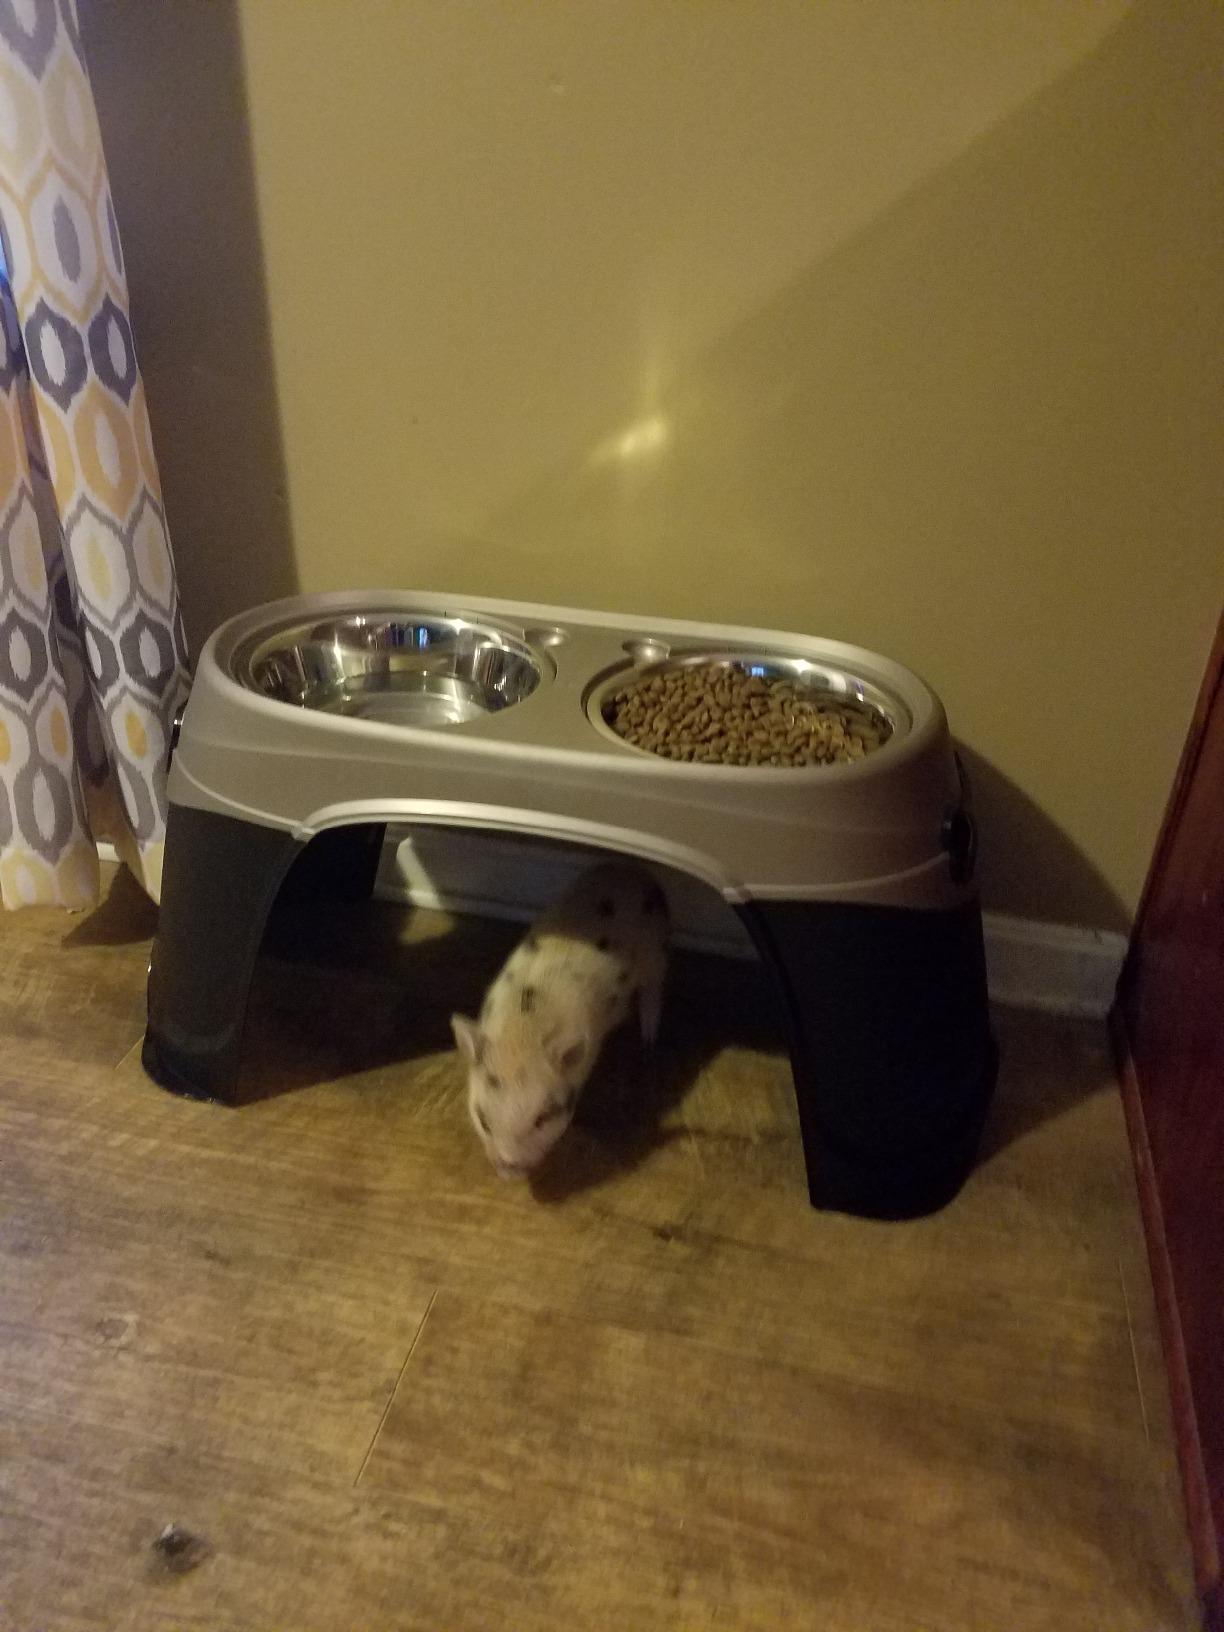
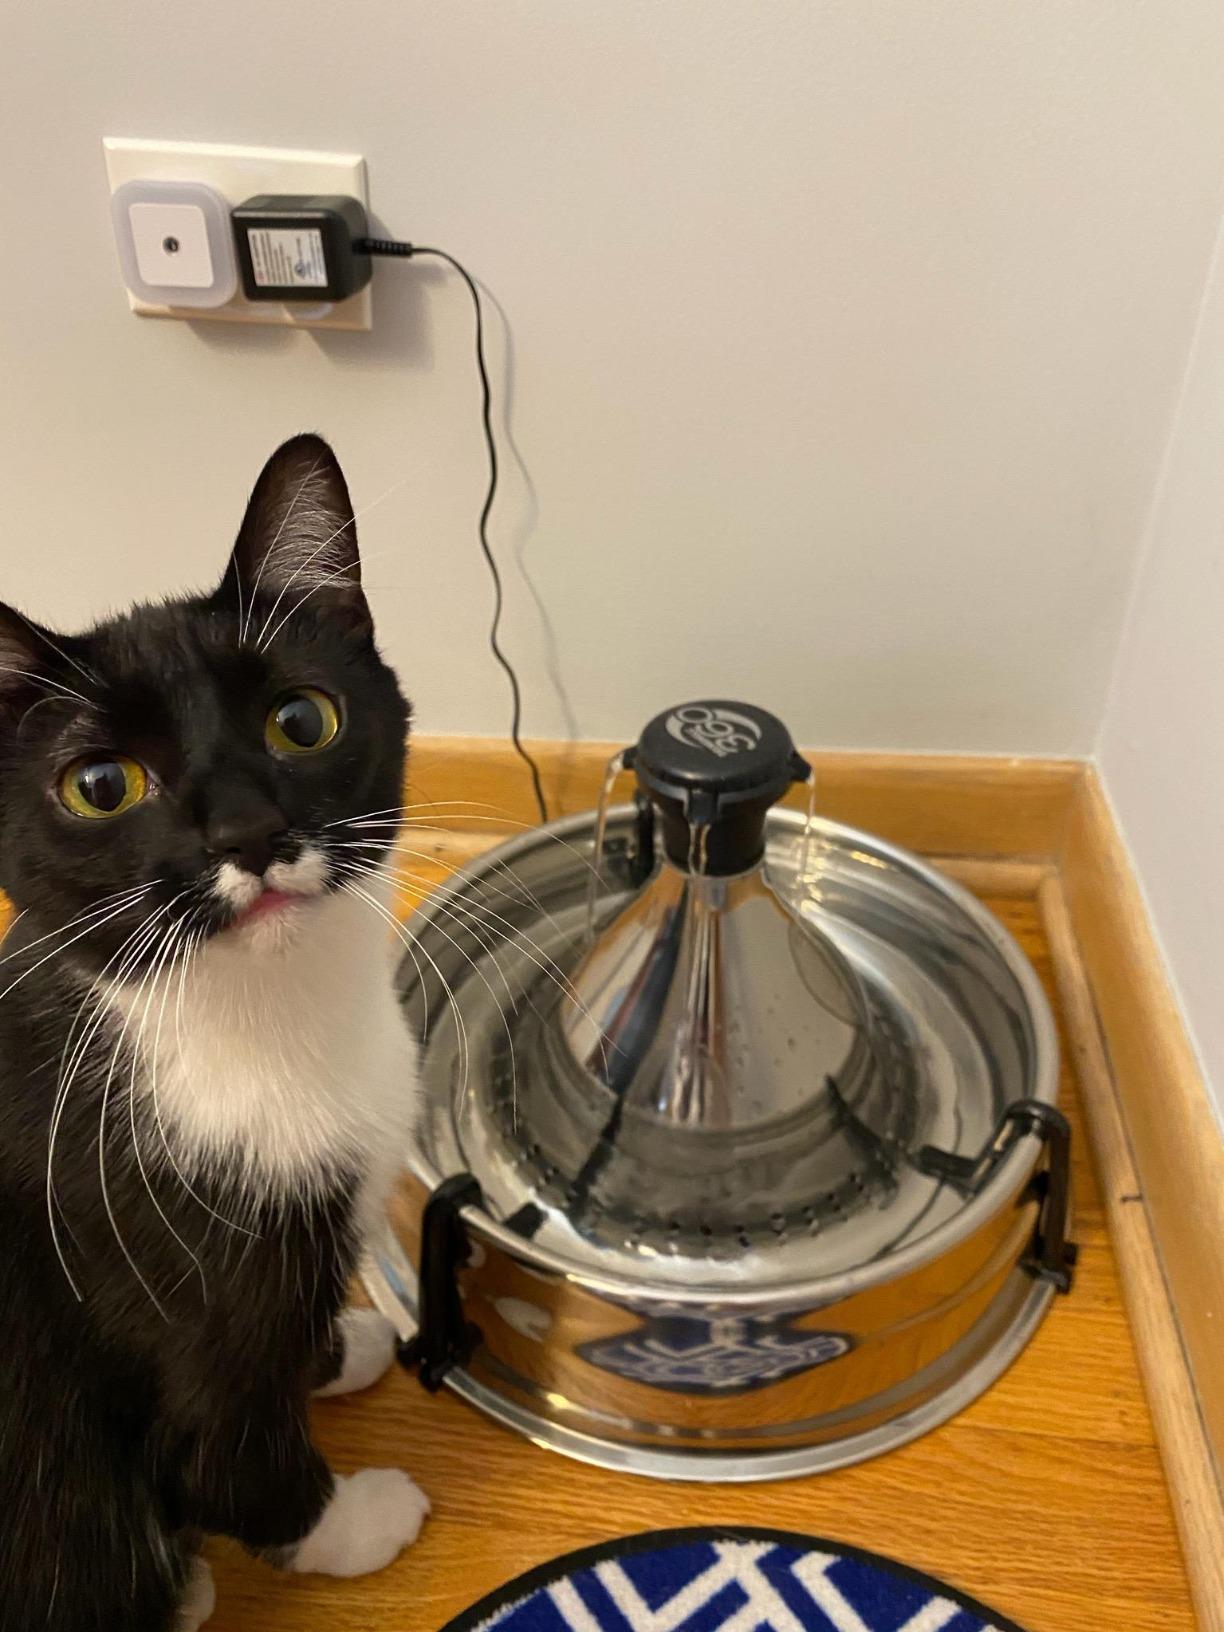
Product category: items_bowl
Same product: no